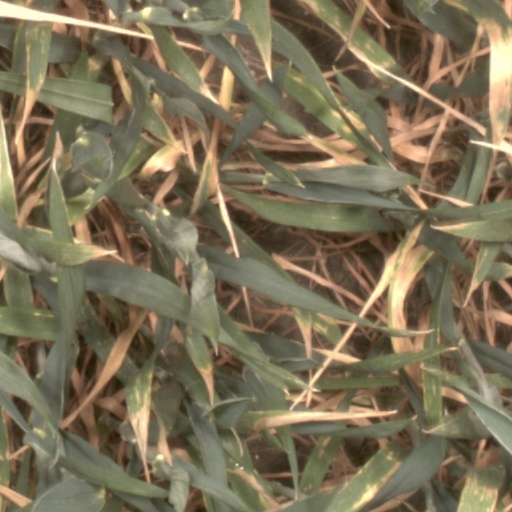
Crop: wheat